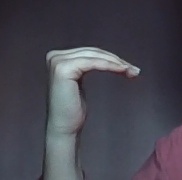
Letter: haa